University, Hayes and Orton Halls

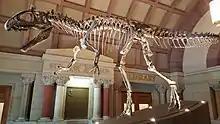
"Cryolophosaurus ellioti" at Orton Hall

Hayes Hall was built in 1893 and is the oldest existing building on campus. The building is named after Rutherford B. Hayes, 19th President of the United States and three-time governor of Ohio, who advocated for a newly established land-grant university in Ohio. Hayes Hall is currently occupied by the Department of Design, part of The Ohio State University College of Arts and Sciences as of 2024. Hayes Hall was placed on the National Register of Historic Places on July 16, 1970 due to the fact that its front façade remains virtually untouched from its original appearance.